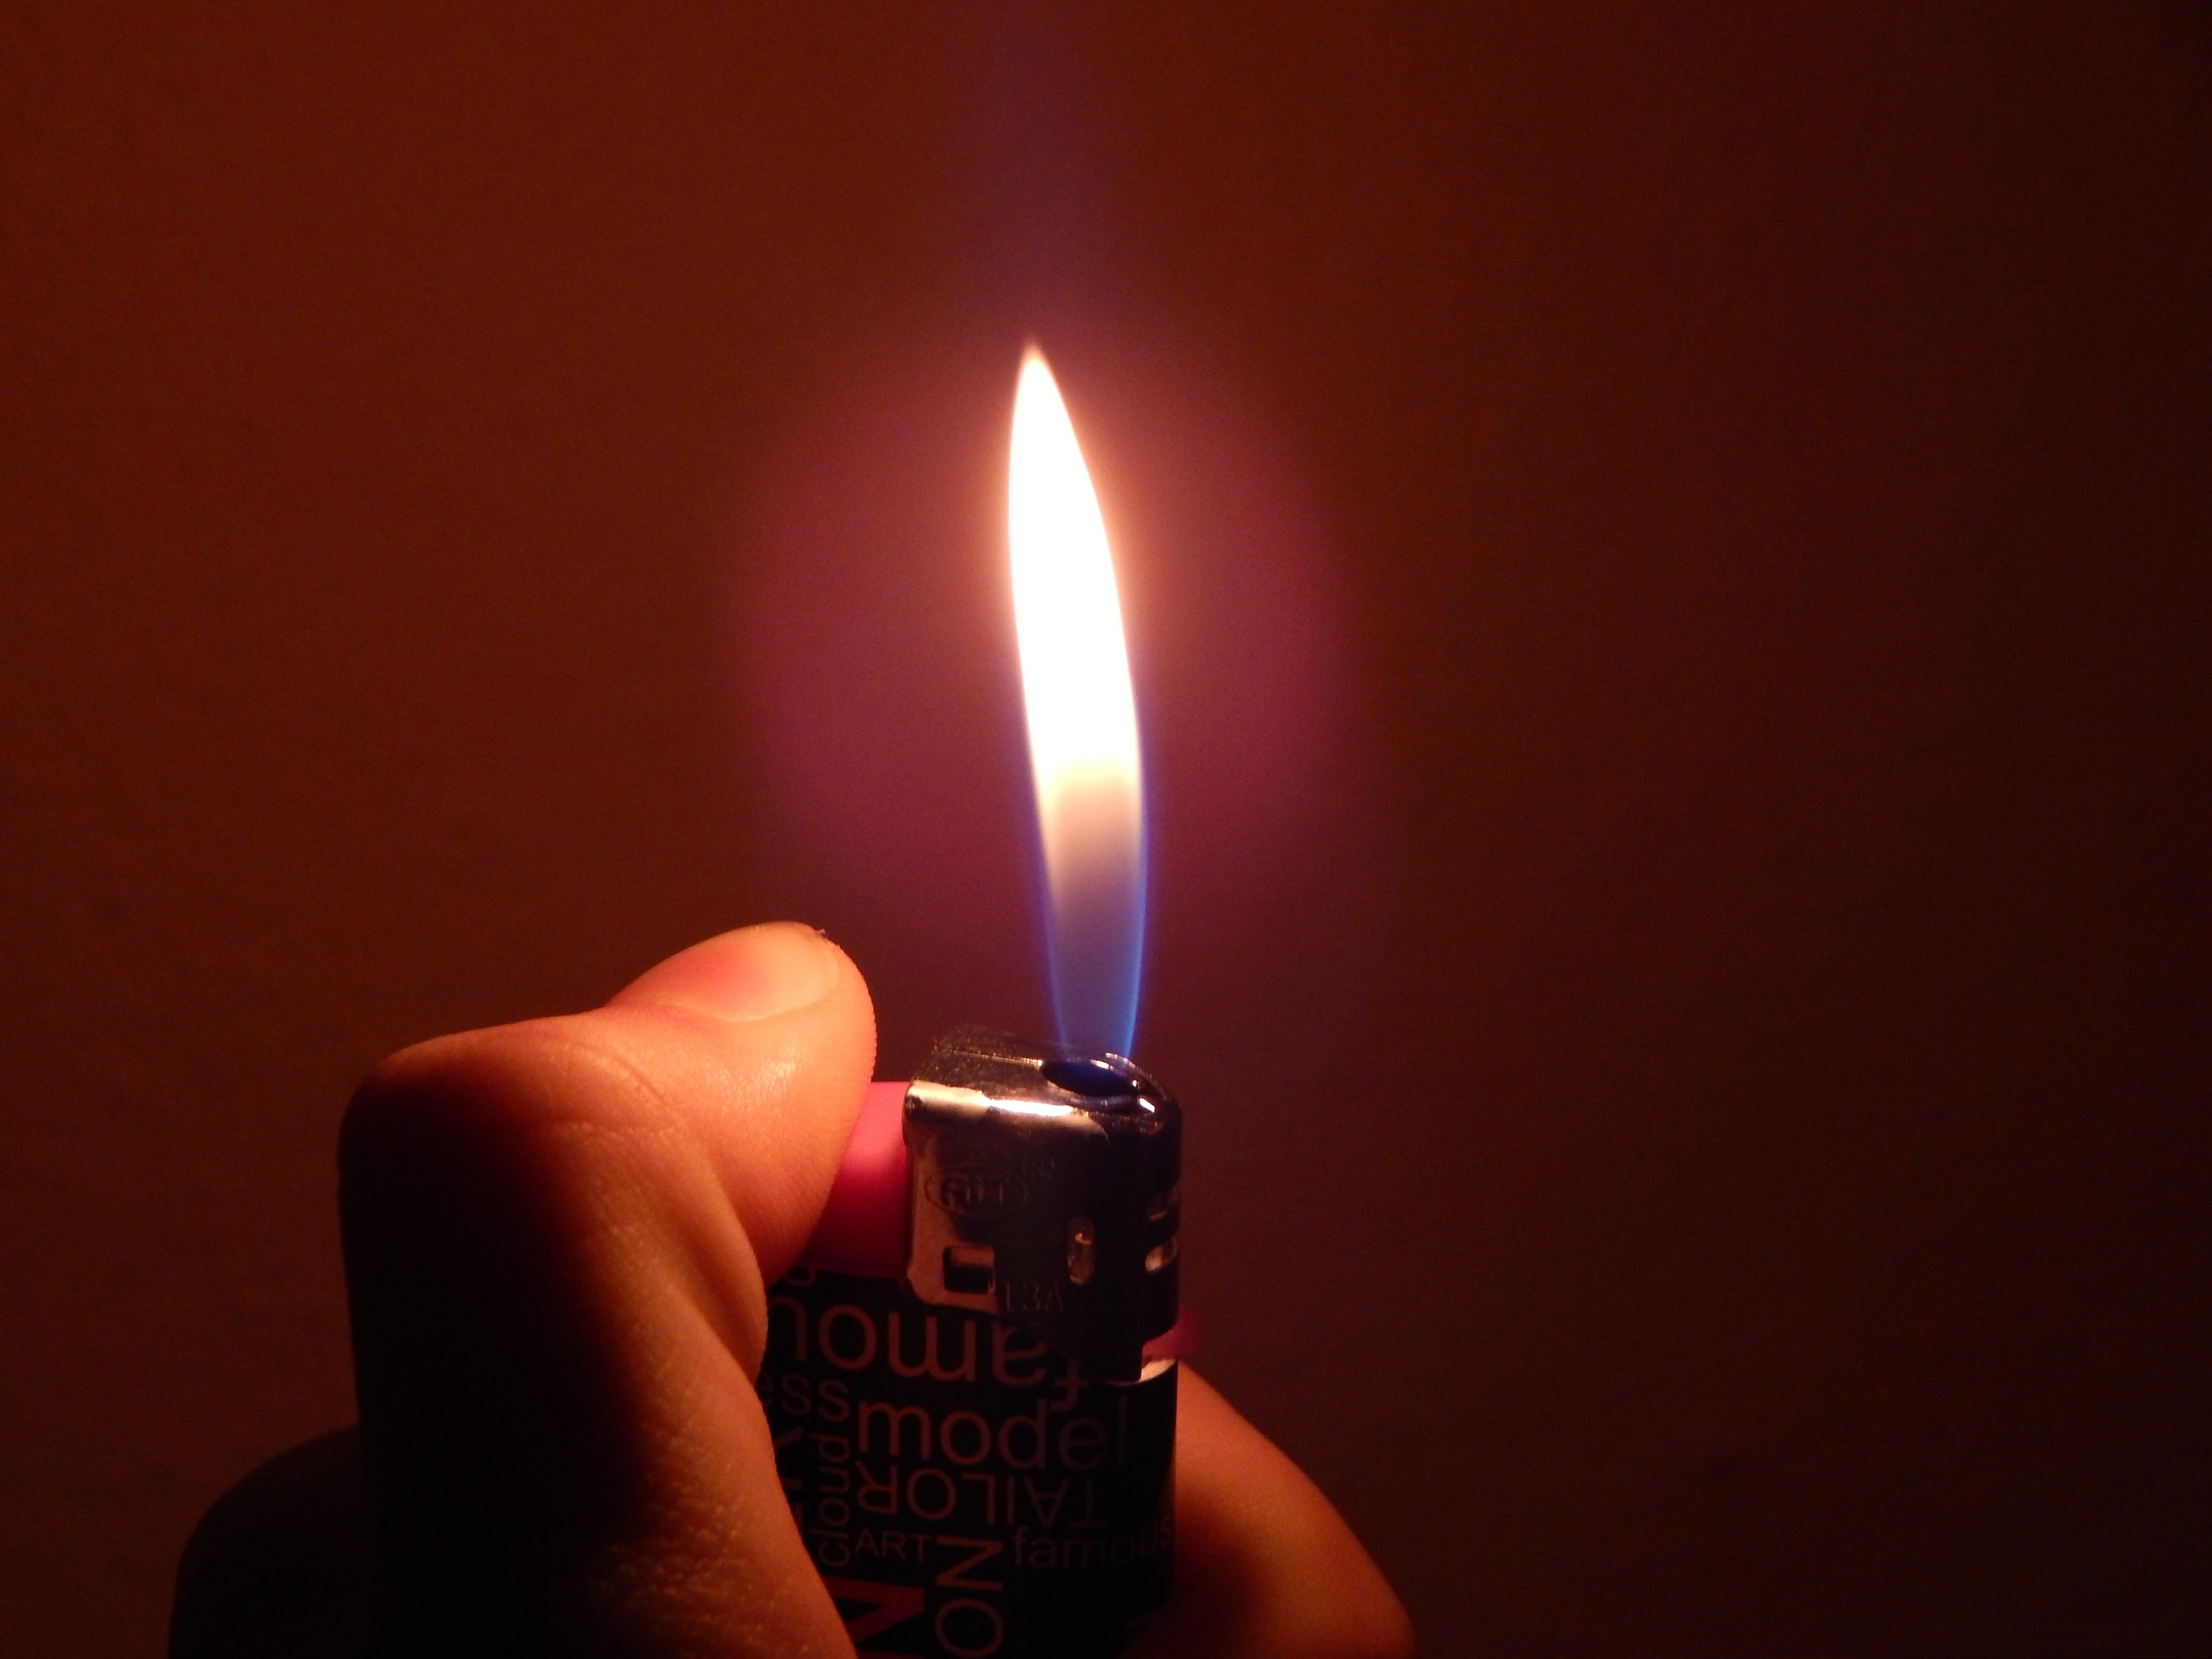
light, flame, fire, darkness, candle, lighting, lighter, match